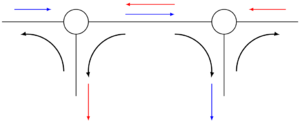
Séparation de deux faisceaux contrapropageants dans une fibre optique en utilisant deux circulateurs optiques.
Un circulateur optique est un composant d'optique fibré. Il s'agit d'un composant à trois ports conçu de telle manière à ce que chaque faisceau entrant ressorte par le port suivant. Avec le coupleur et l'isolateur il s'agit d'un des dispositifs fibrés les plus utilisés dans le domaine des télécommunications optiques. Ce composant est l'équivalent optique des circulateurs électroniques.